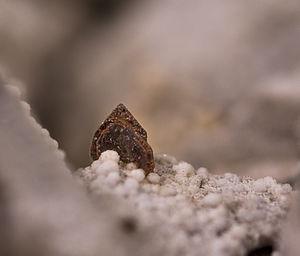
Fayalite avec Sphérules de tridymite sur cristobalite - Coso Hot Springs, Coso District (New Coso District), Inyo Co., Californie, Etats-Unis - (XX1mm)
La fayalite, est une espèce minérale du groupe des silicates et du sous-groupe des nésosilicates constituée de dioxyde de silicium et de fer. Elle possède ainsi la formule chimique Fe₂SiO₄ avec des traces ou impuretés en manganèse.
Un nésosilicate est un minéral de la famille des silicates dont le groupement (SiO₄)⁴⁻ associé à des ions positifs constitue le motif cristallin de base. Ce sont des tétraèdres isolés et liés par des cations autres que le silicium.
Les pierres fines sont des pierres gemmes non classées parmi les quatre pierres précieuses. Bien que parfois appelées semi-précieuses, ce terme est interdit dans le commerce, en France, par un décret du 14 janvier 2002.